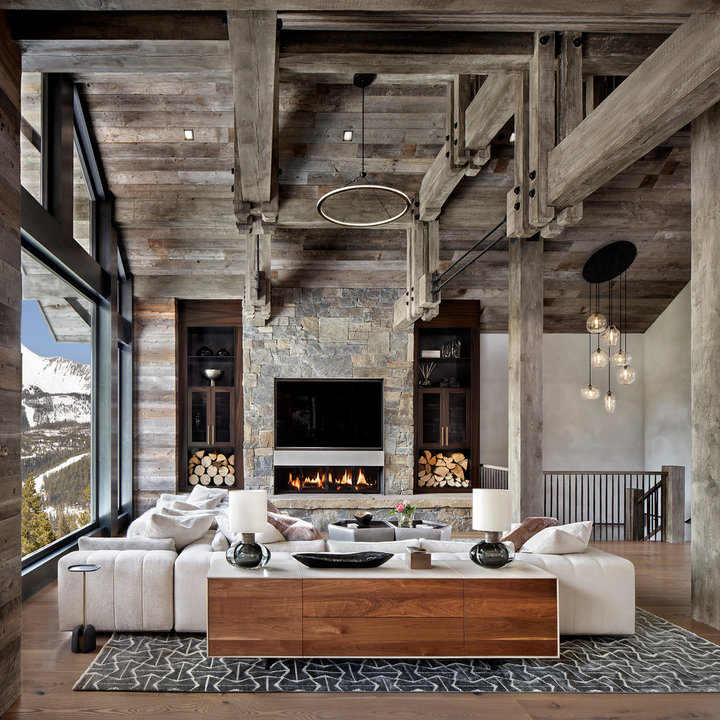
Style: Rustic